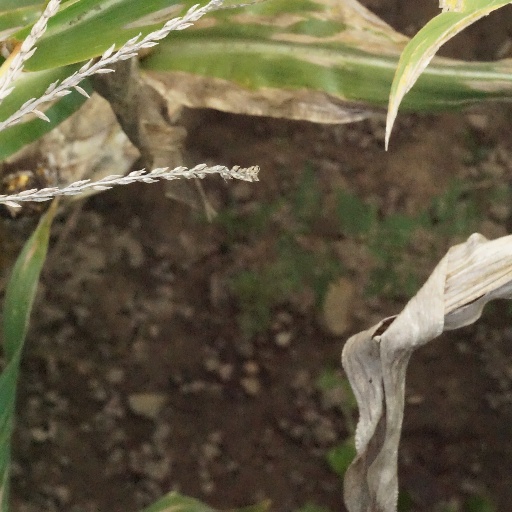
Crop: maize; corn